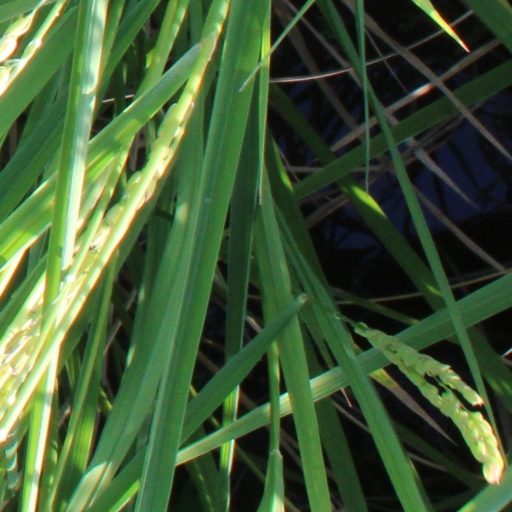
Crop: rice